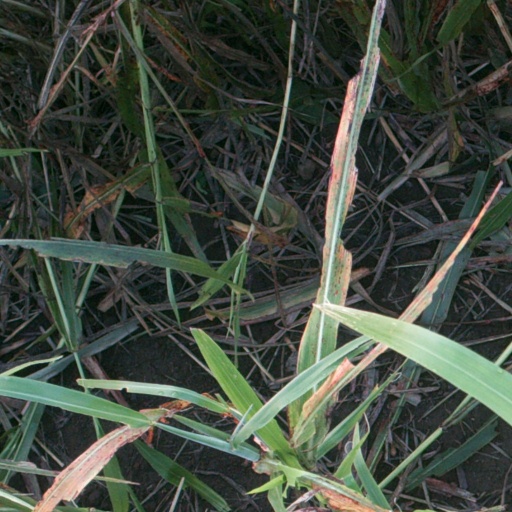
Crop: sorghum